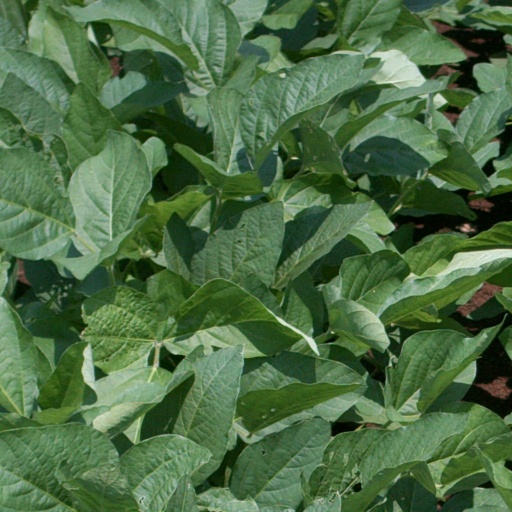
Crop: soybean